Francisco Plaza

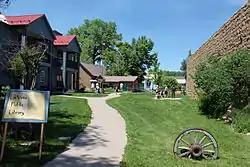
The museum in 2012

Francisco Plaza, also known as Francisco Fort Museum, built in 1862, was the first significant dwelling in the Cuchara Valley at what became La Veta, Colorado. The plaza is now a part of the museum complex. Only the courtyard and the fort building were added to the National Historic Register in 1986. The other structures are new, or were moved to this location during the 1960s.